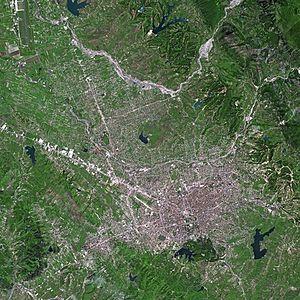
Tirana est la capitale et la ville la plus peuplée d'Albanie.